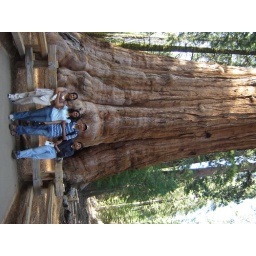
At the base of General Sherman, the world's largest tree in trunk volume. The base of the tree is 103 feet in circumference.